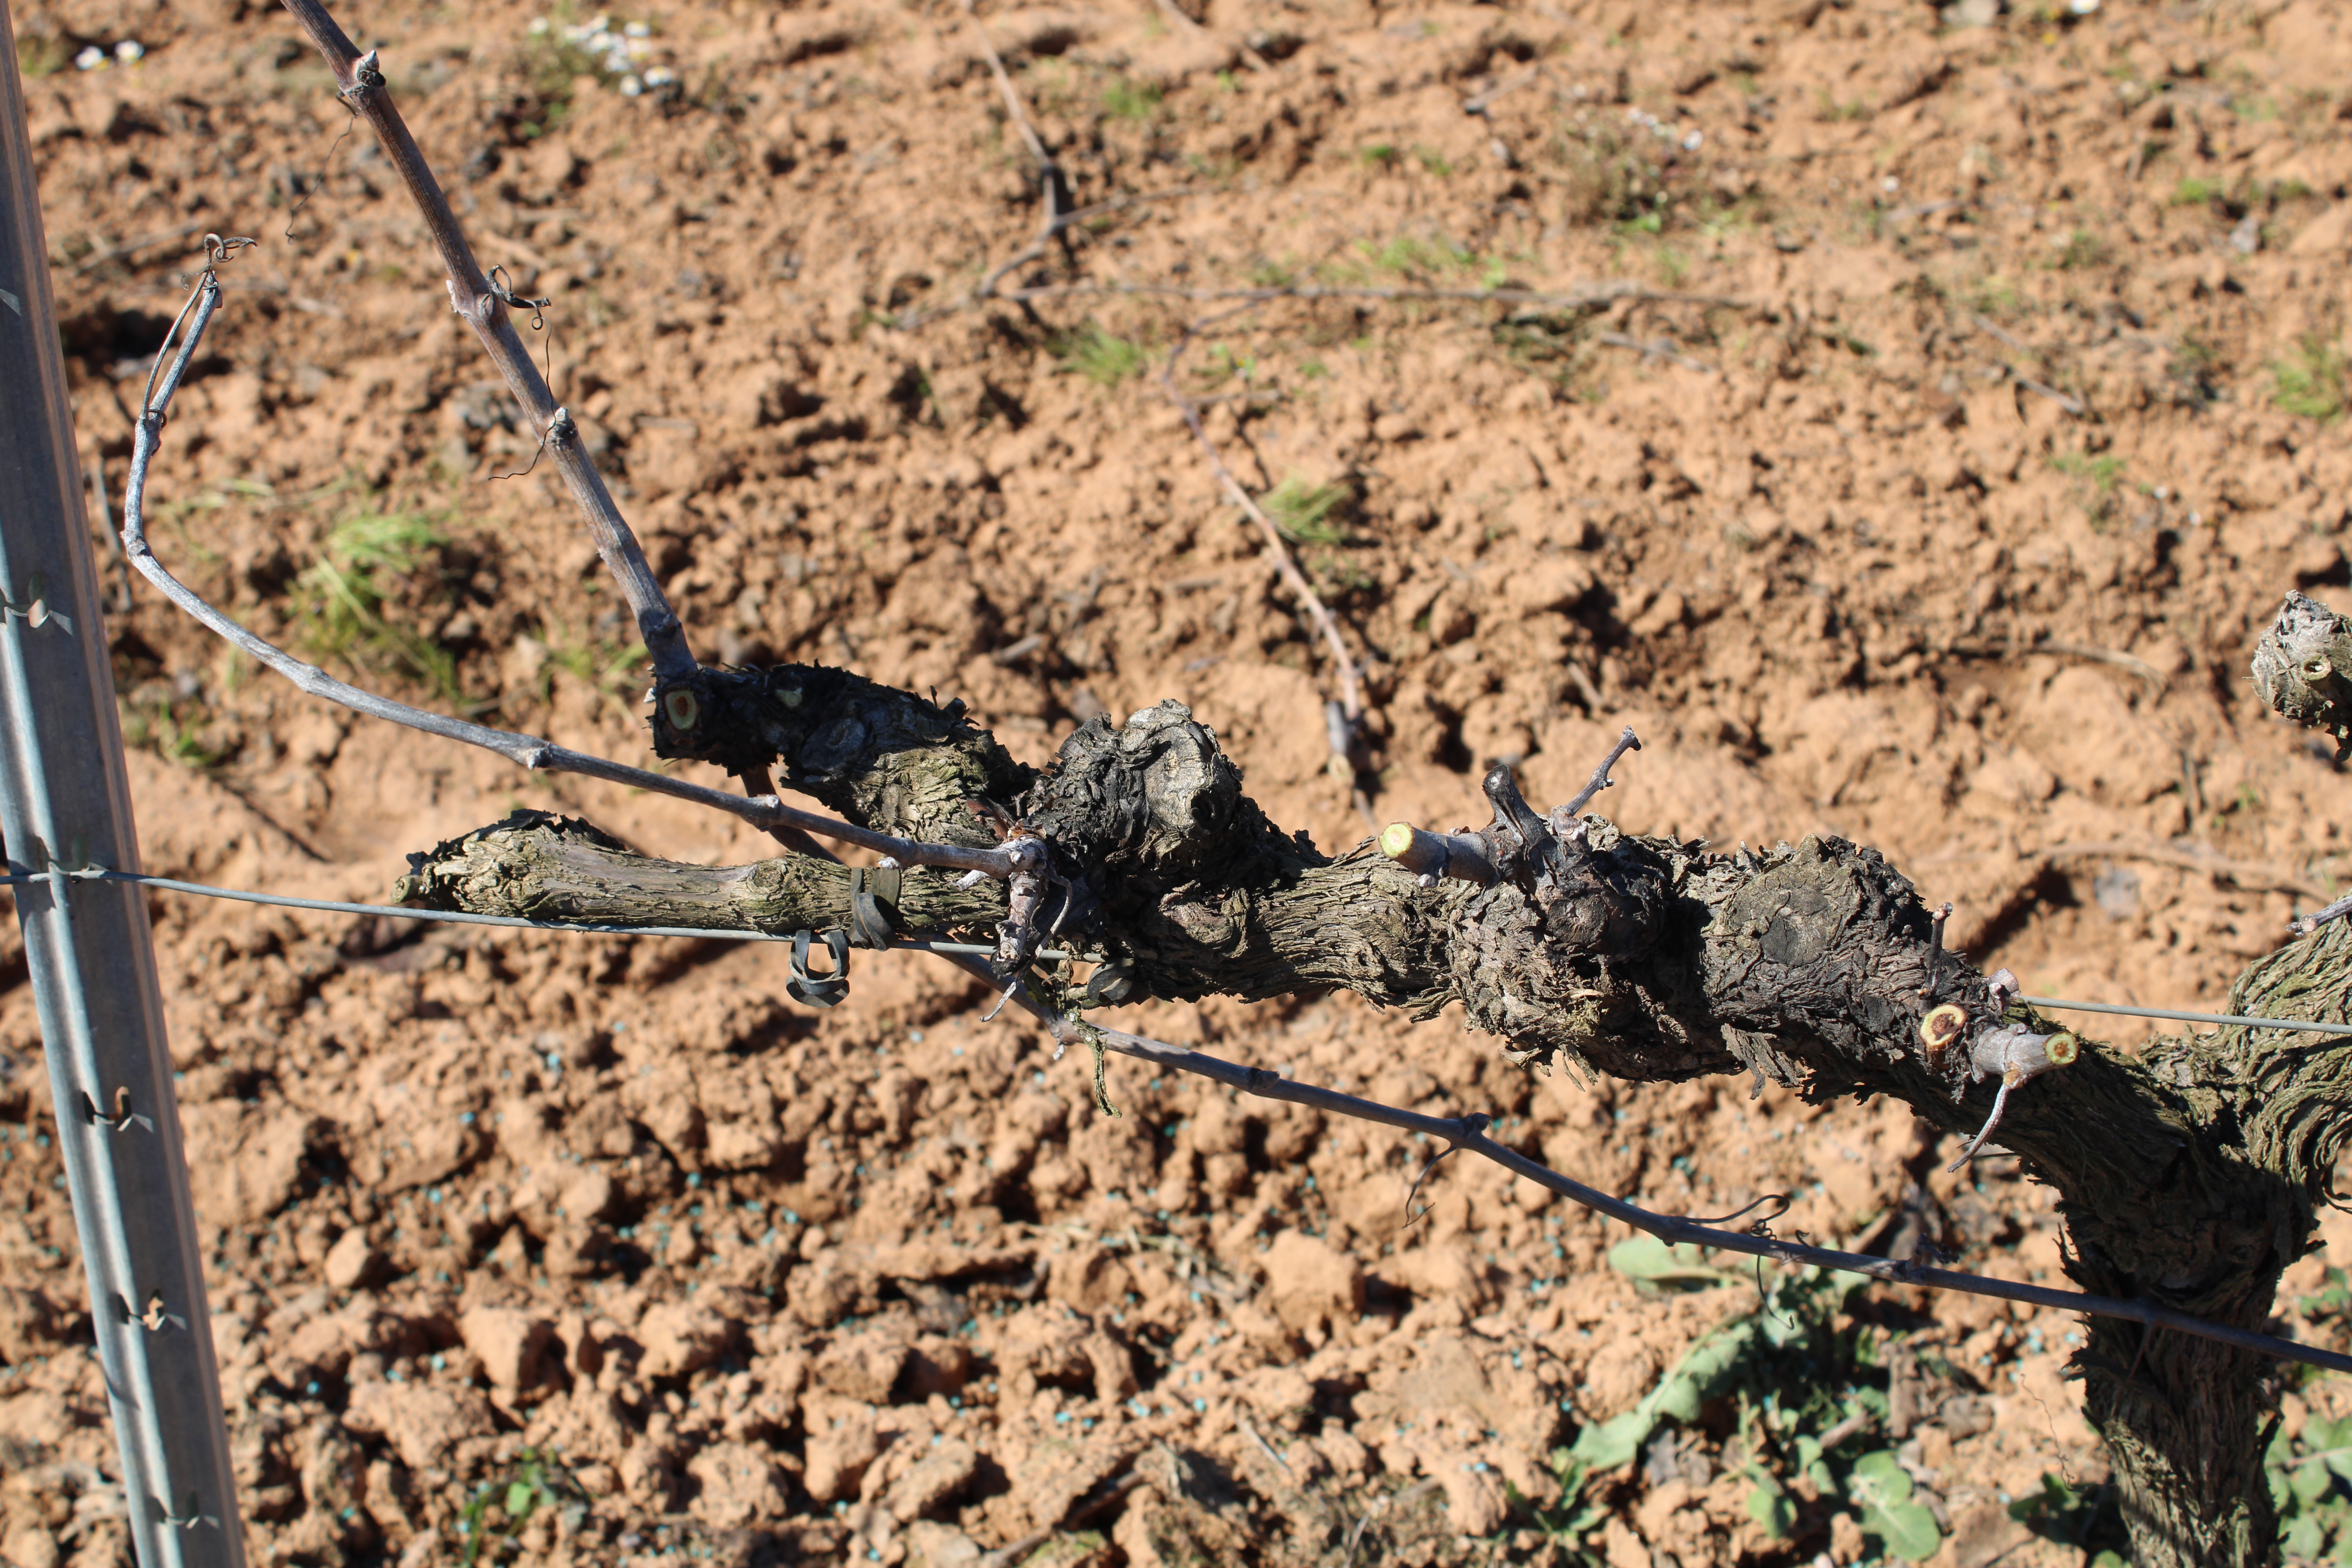
Unpruned shoots: 3
Pruned shoots: 2
Trunks: 2